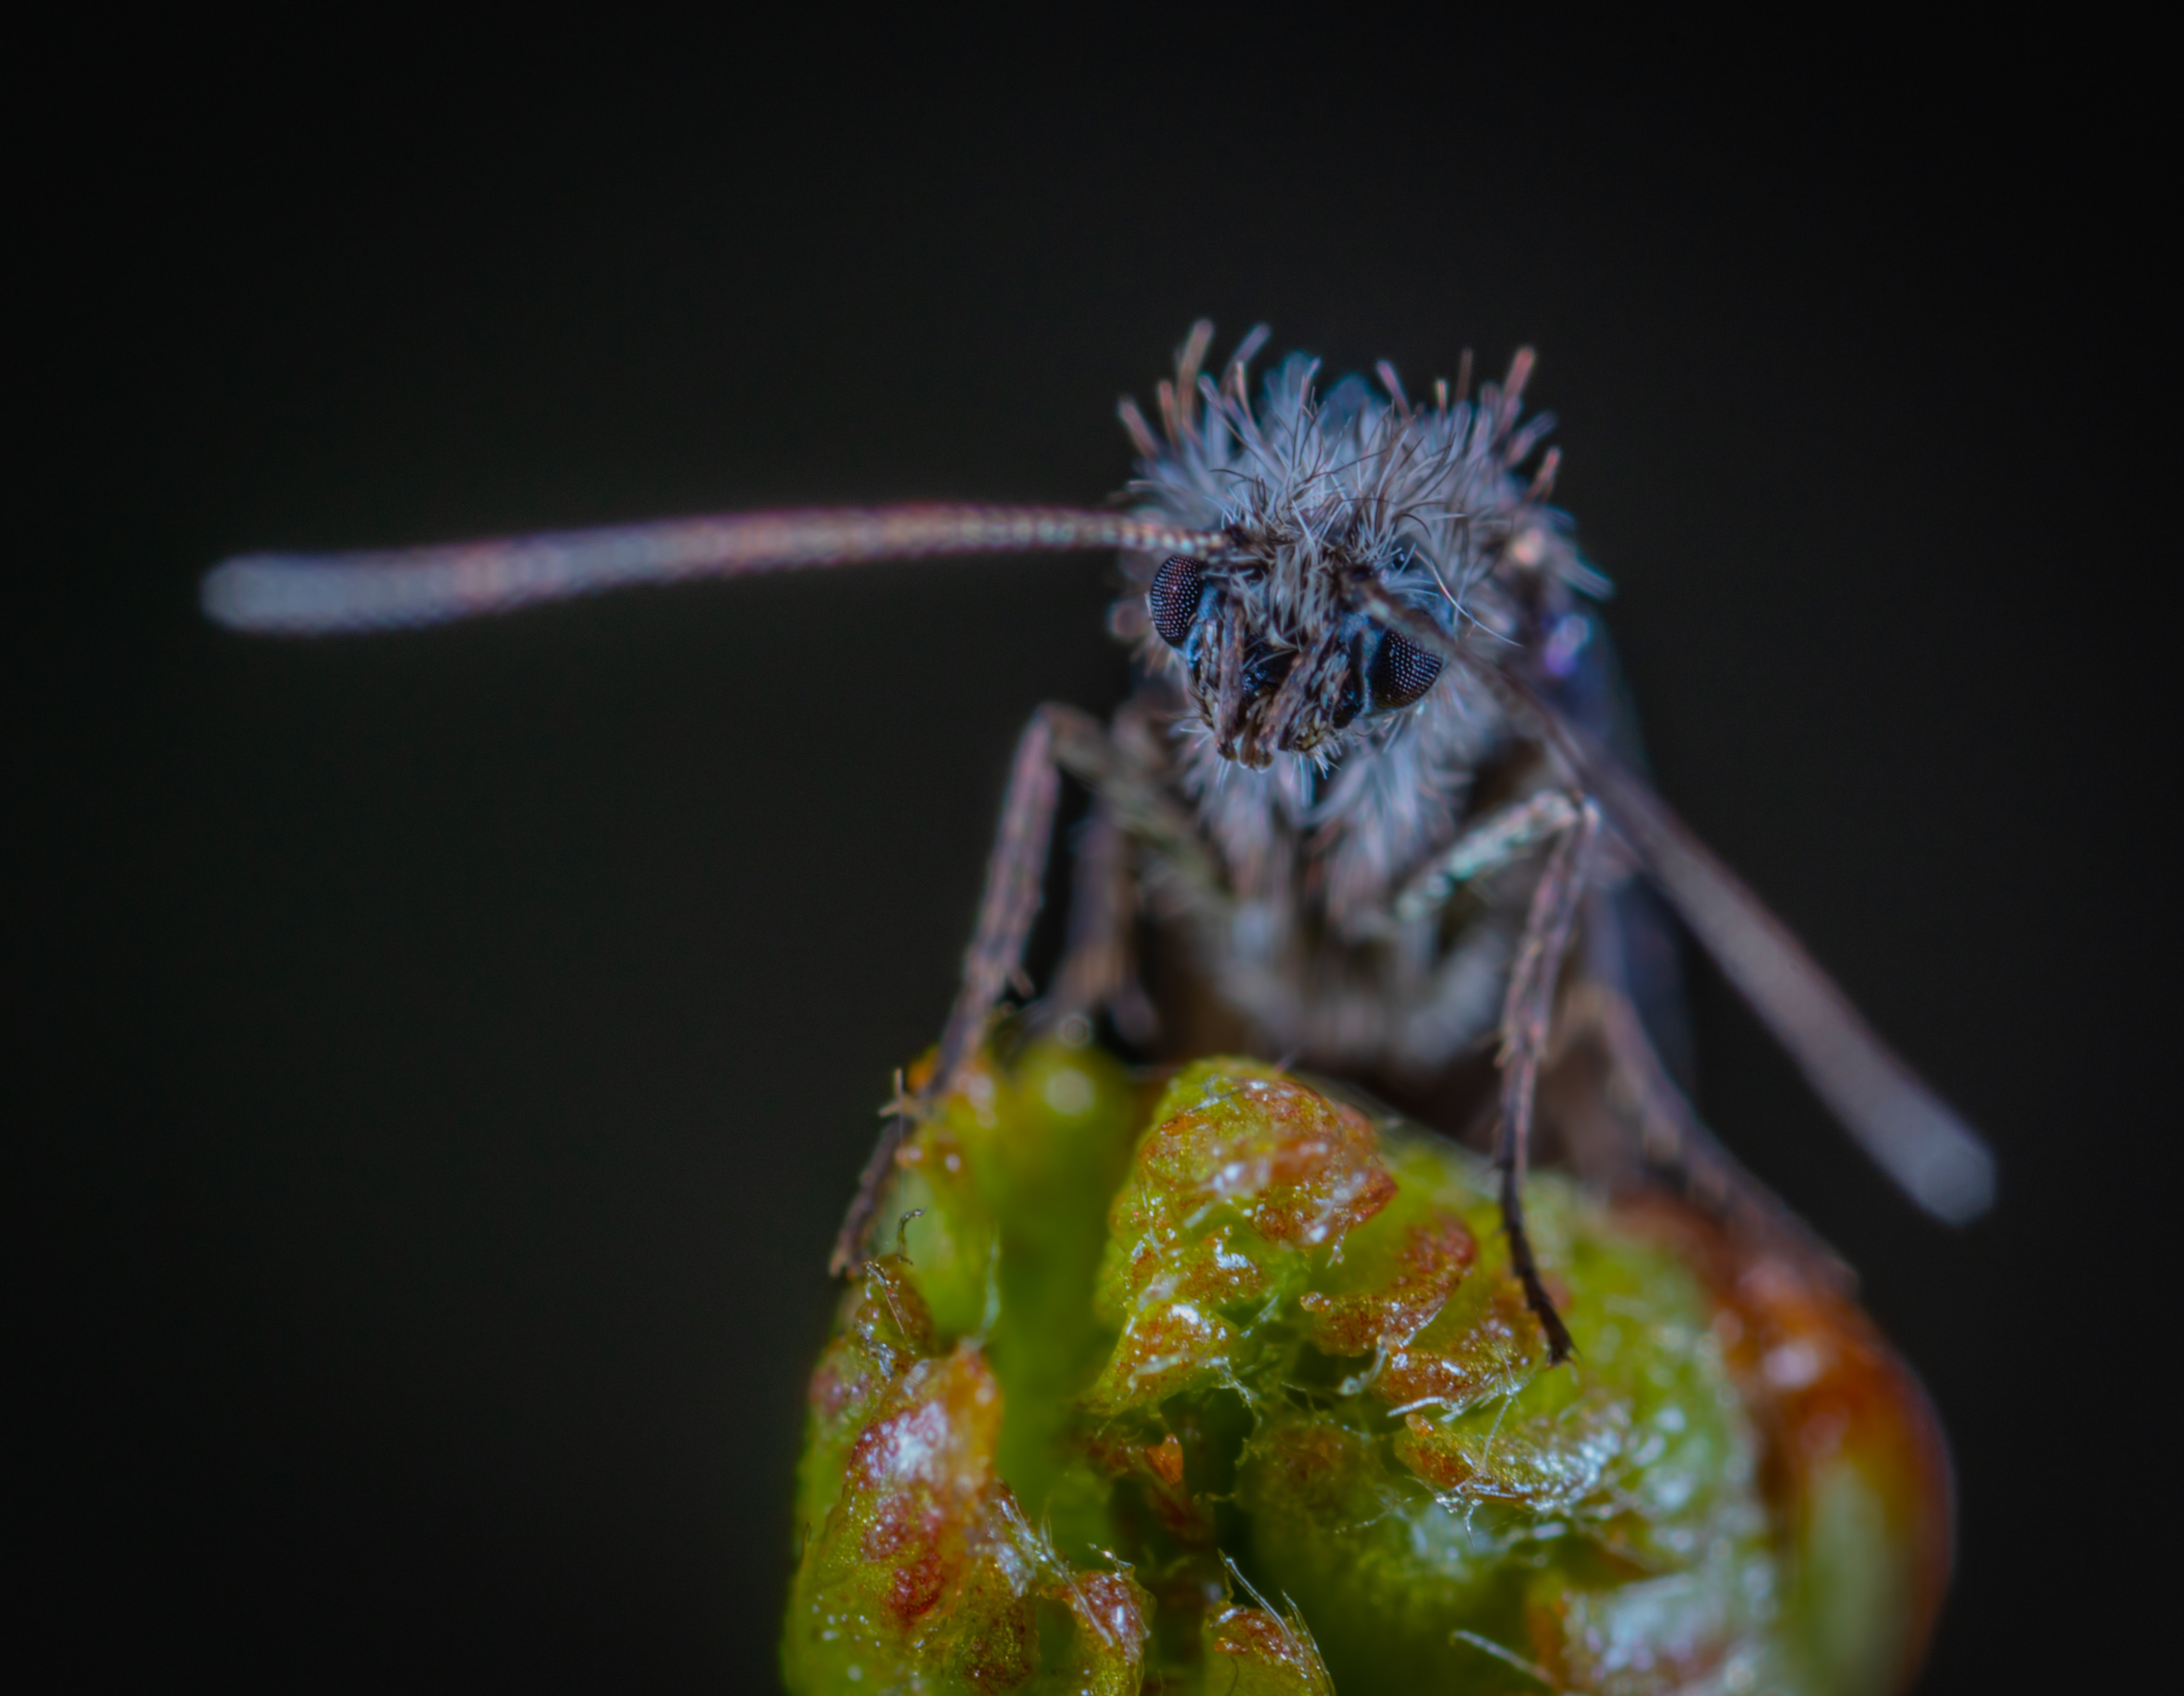
insect, macro photography, pest, invertebrate, close up, organism, wildlife, arthropod, plant, parasite, bug, photography, membrane winged insect